Richard Gray (director)

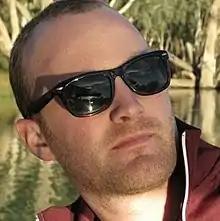
Richard Gray, 2009

Richard Gray is an Australian film director, writer, and film producer.